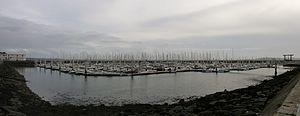
Port du Château de BrestItaliano: Porto del castello a Brest